Karl Theodor Gaedertz

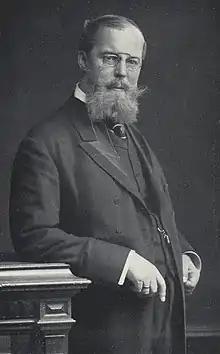
Karl Theodor Gaedertz

Karl Theodor Gaedertz (8 January 1855 in Lübeck – 8 July 1912 in Berlin) was a German librarian and literary historian, best known for his writings on the Low German author Fritz Reuter.